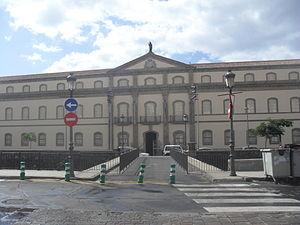
Le Musée de la Nature et de l'Homme, inauguré au milieu des années 1990, est un projet d'exposition qui appartient à l'« Organisme autonome des musées et centres du Cabildo de Tenerife », dont le siège est situé dans le bâtiment néoclassique à l'extérieur de l'hôpital civil de la ville de Santa Cruz de Tenerife aux îles Canaries en Espagne.